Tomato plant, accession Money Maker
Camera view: tilt-top (135 deg); turntable rotation: 300 degrees
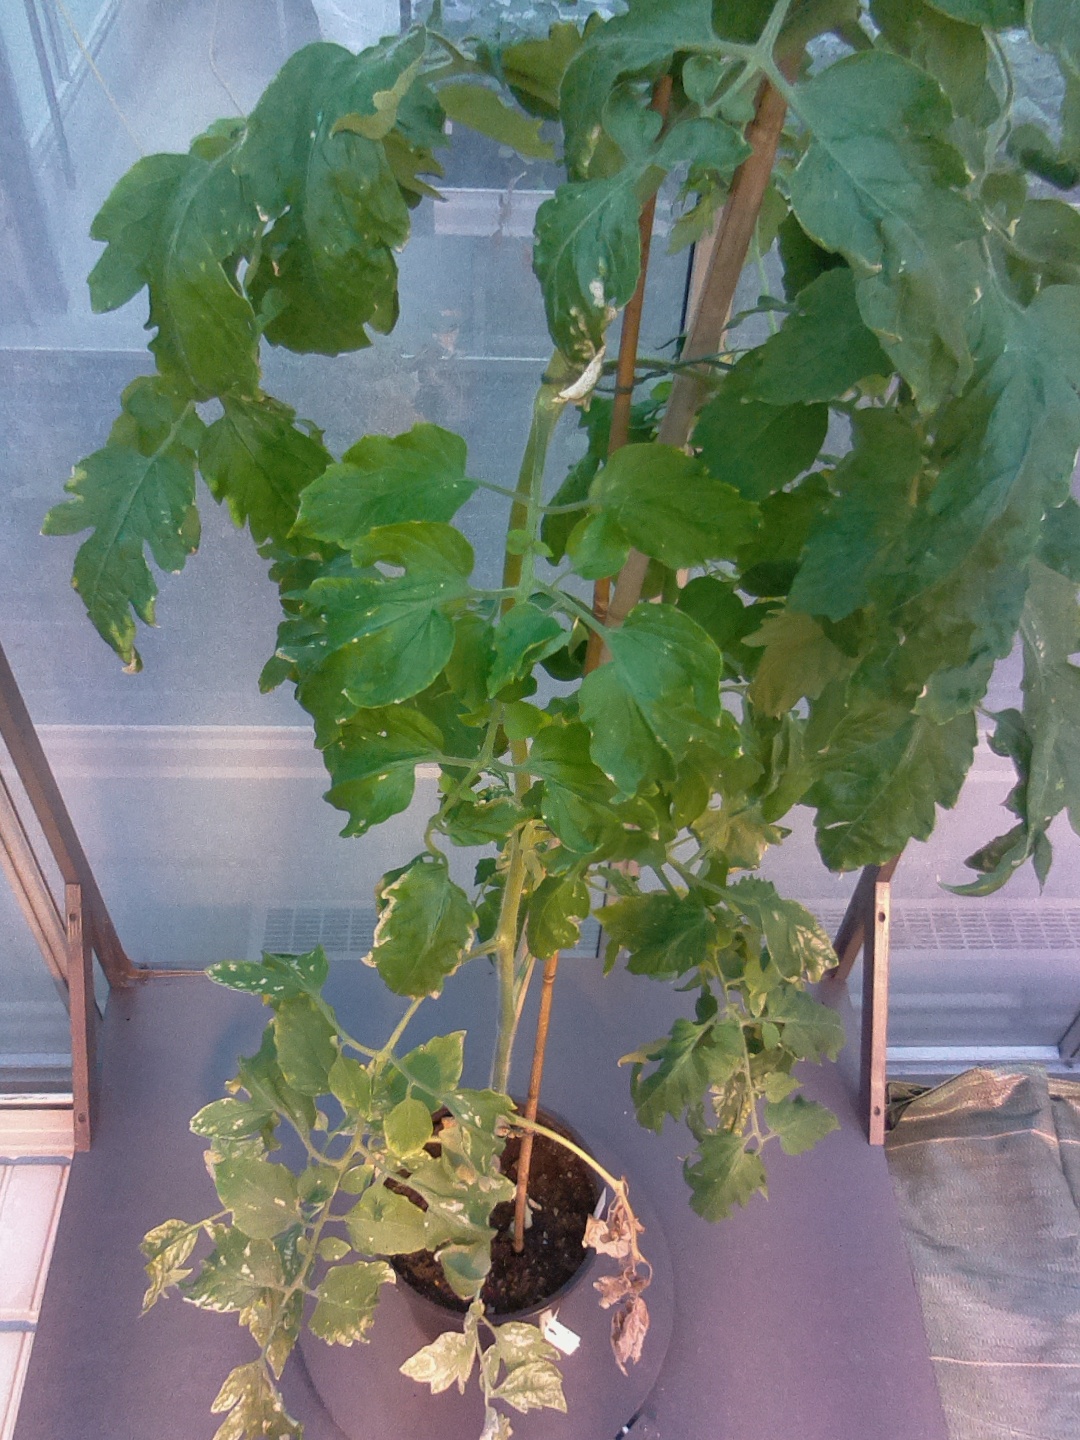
BBCH growth stage 75: 50%-60% of final fruit size